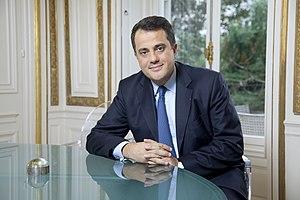
Frédéric Lemoine, Président du Directoire Wendel
Frédéric Lemoine, né le 27 juin 1965, est un homme d’affaires français, président du Directoire du groupe Wendel d'avril 2009 à décembre 2017, aujourd’hui président d’Allegro Cantabile, sa société d’investissement, et administrateur de Saint-Gobain, de l’Insead et de Pictet Alternative Advisors.